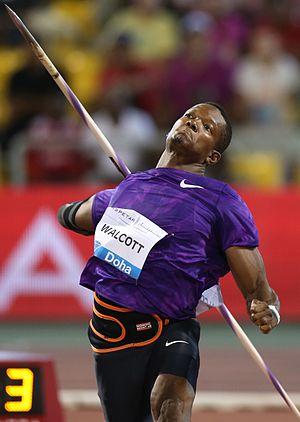
Keshorn Walcott est un athlète trinidadien, spécialiste du lancer du javelot. Il devient le 11 août 2012 à l'occasion des Jeux olympiques d'été de 2012 à Londres le premier champion olympique du javelot de Trinité-et-Tobago ainsi que le plus jeune de l'histoire de la discipline.